Franklin Fibbs

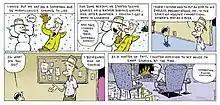
Wes Hargis and Hollis Brown's "Franklin Fibbs" (April 2, 2006)

Franklin Fibbs is an American comic strip written by Hollis Brown and illustrated by Wes Hargis. Distributed by King Features Syndicate, it began September 6, 2004, and ran for two years.